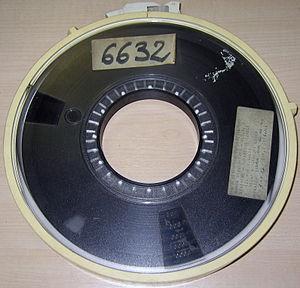
Un dérouleur de bande magnétique est un ancien périphérique d'ordinateur servant à écrire et à lire des données sur une bande magnétique. Il était principalement utilisé sur les mainframes.